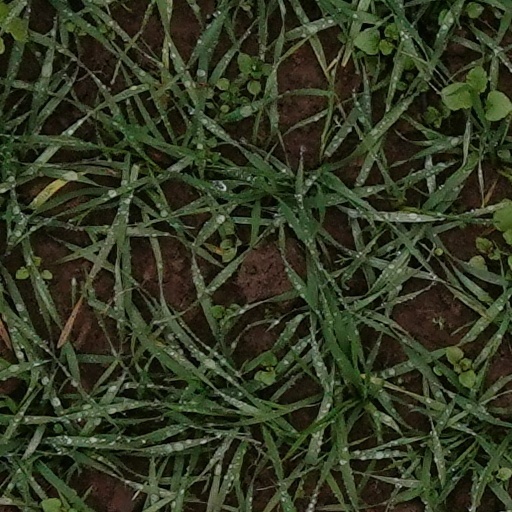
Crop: wheat